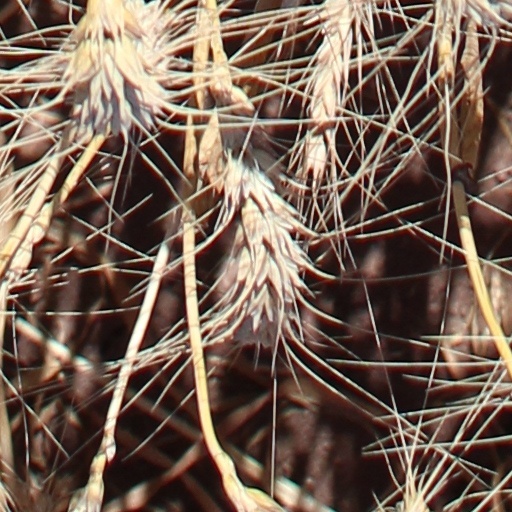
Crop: wheat